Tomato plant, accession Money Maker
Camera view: horizontal (90 deg, fisheye); turntable rotation: 120 degrees
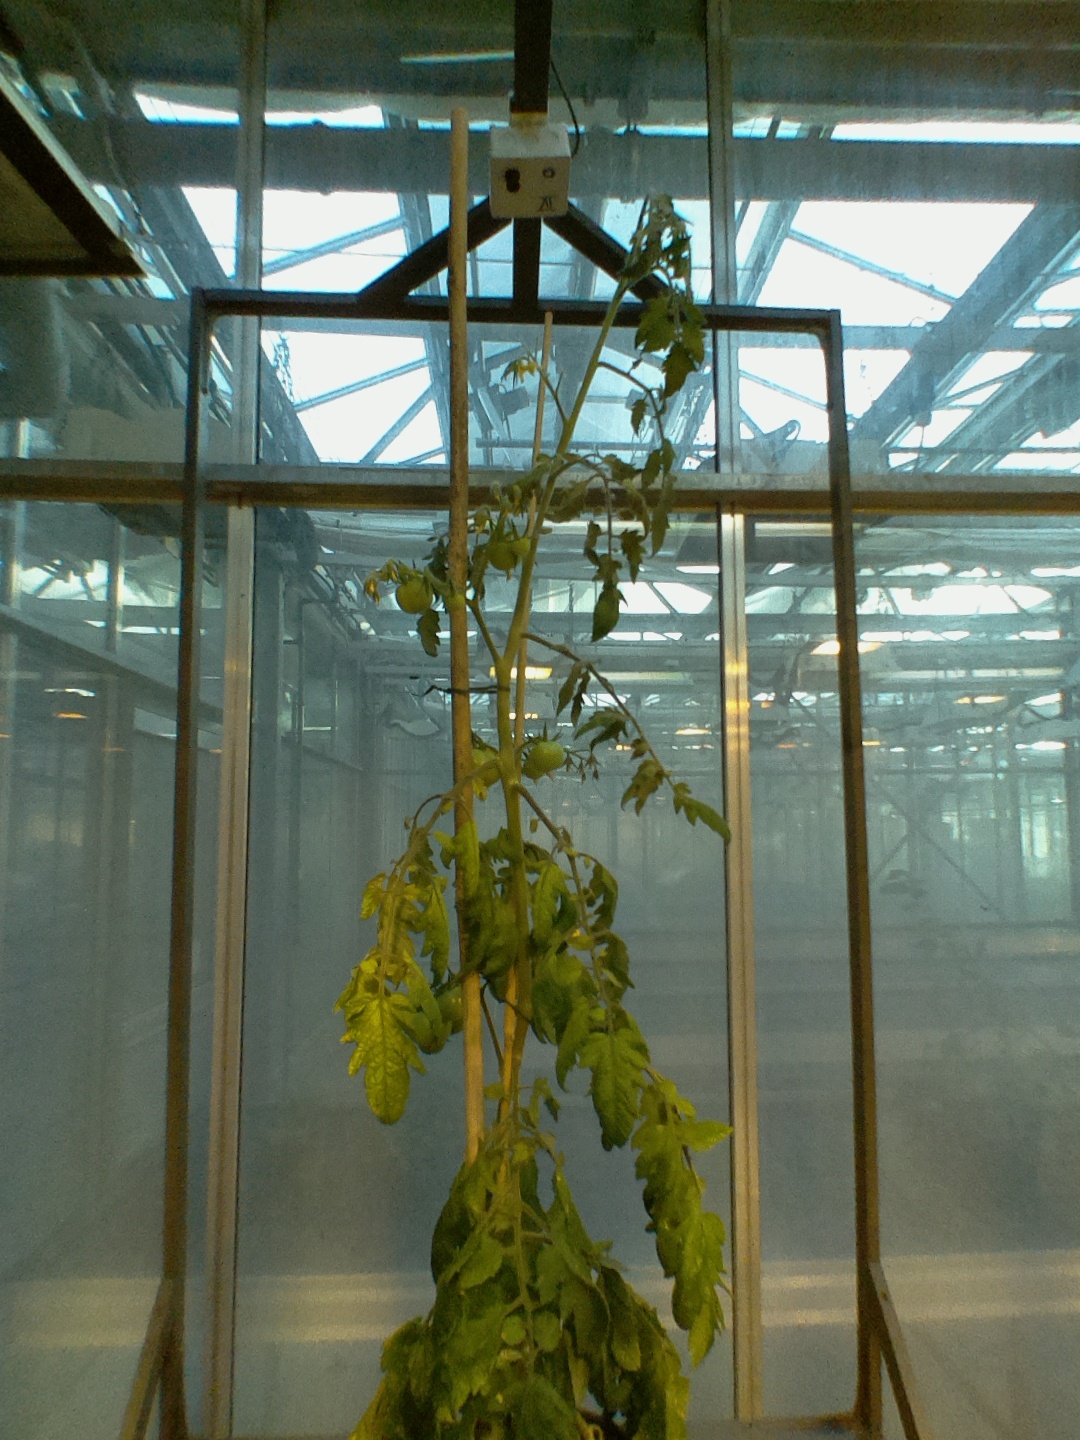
BBCH growth stage 74: 40%-50% of final fruit size